University of Alaska Anchorage

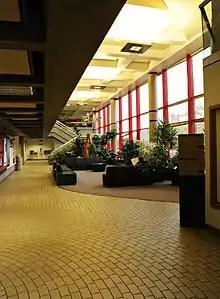
The lobby of the Arts Building, located on the northeast corner of campus

UAA's athletic teams, known as the Seawolves, compete in 13 NCAA sports: men's ice hockey, men's and women's basketball, men's and women's skiing, men's and women's cross country, women's gymnastics, men's and women's indoor and outdoor track and field, and women's volleyball. The university is an NCAA Division I school for gymnastics and ice hockey, and a member of the Western Collegiate Hockey Association. UAA is a Division II member of the Great Northwest Athletic Conference in men's and women's basketball, volleyball, men's and women's cross country, men's and women's indoor track and field, and men's and women's outdoor track and field. Other conference affiliations are the Mountain Pacific Sports Federation (gymnastics) and the Rocky Mountain Intercollegiate Ski Association.